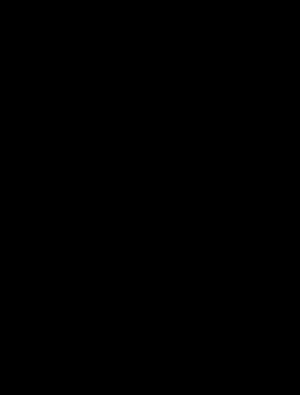
Bananflue
Bananflue Drosophila melanogaster
Bananflue er en art i slægten bananfluer.